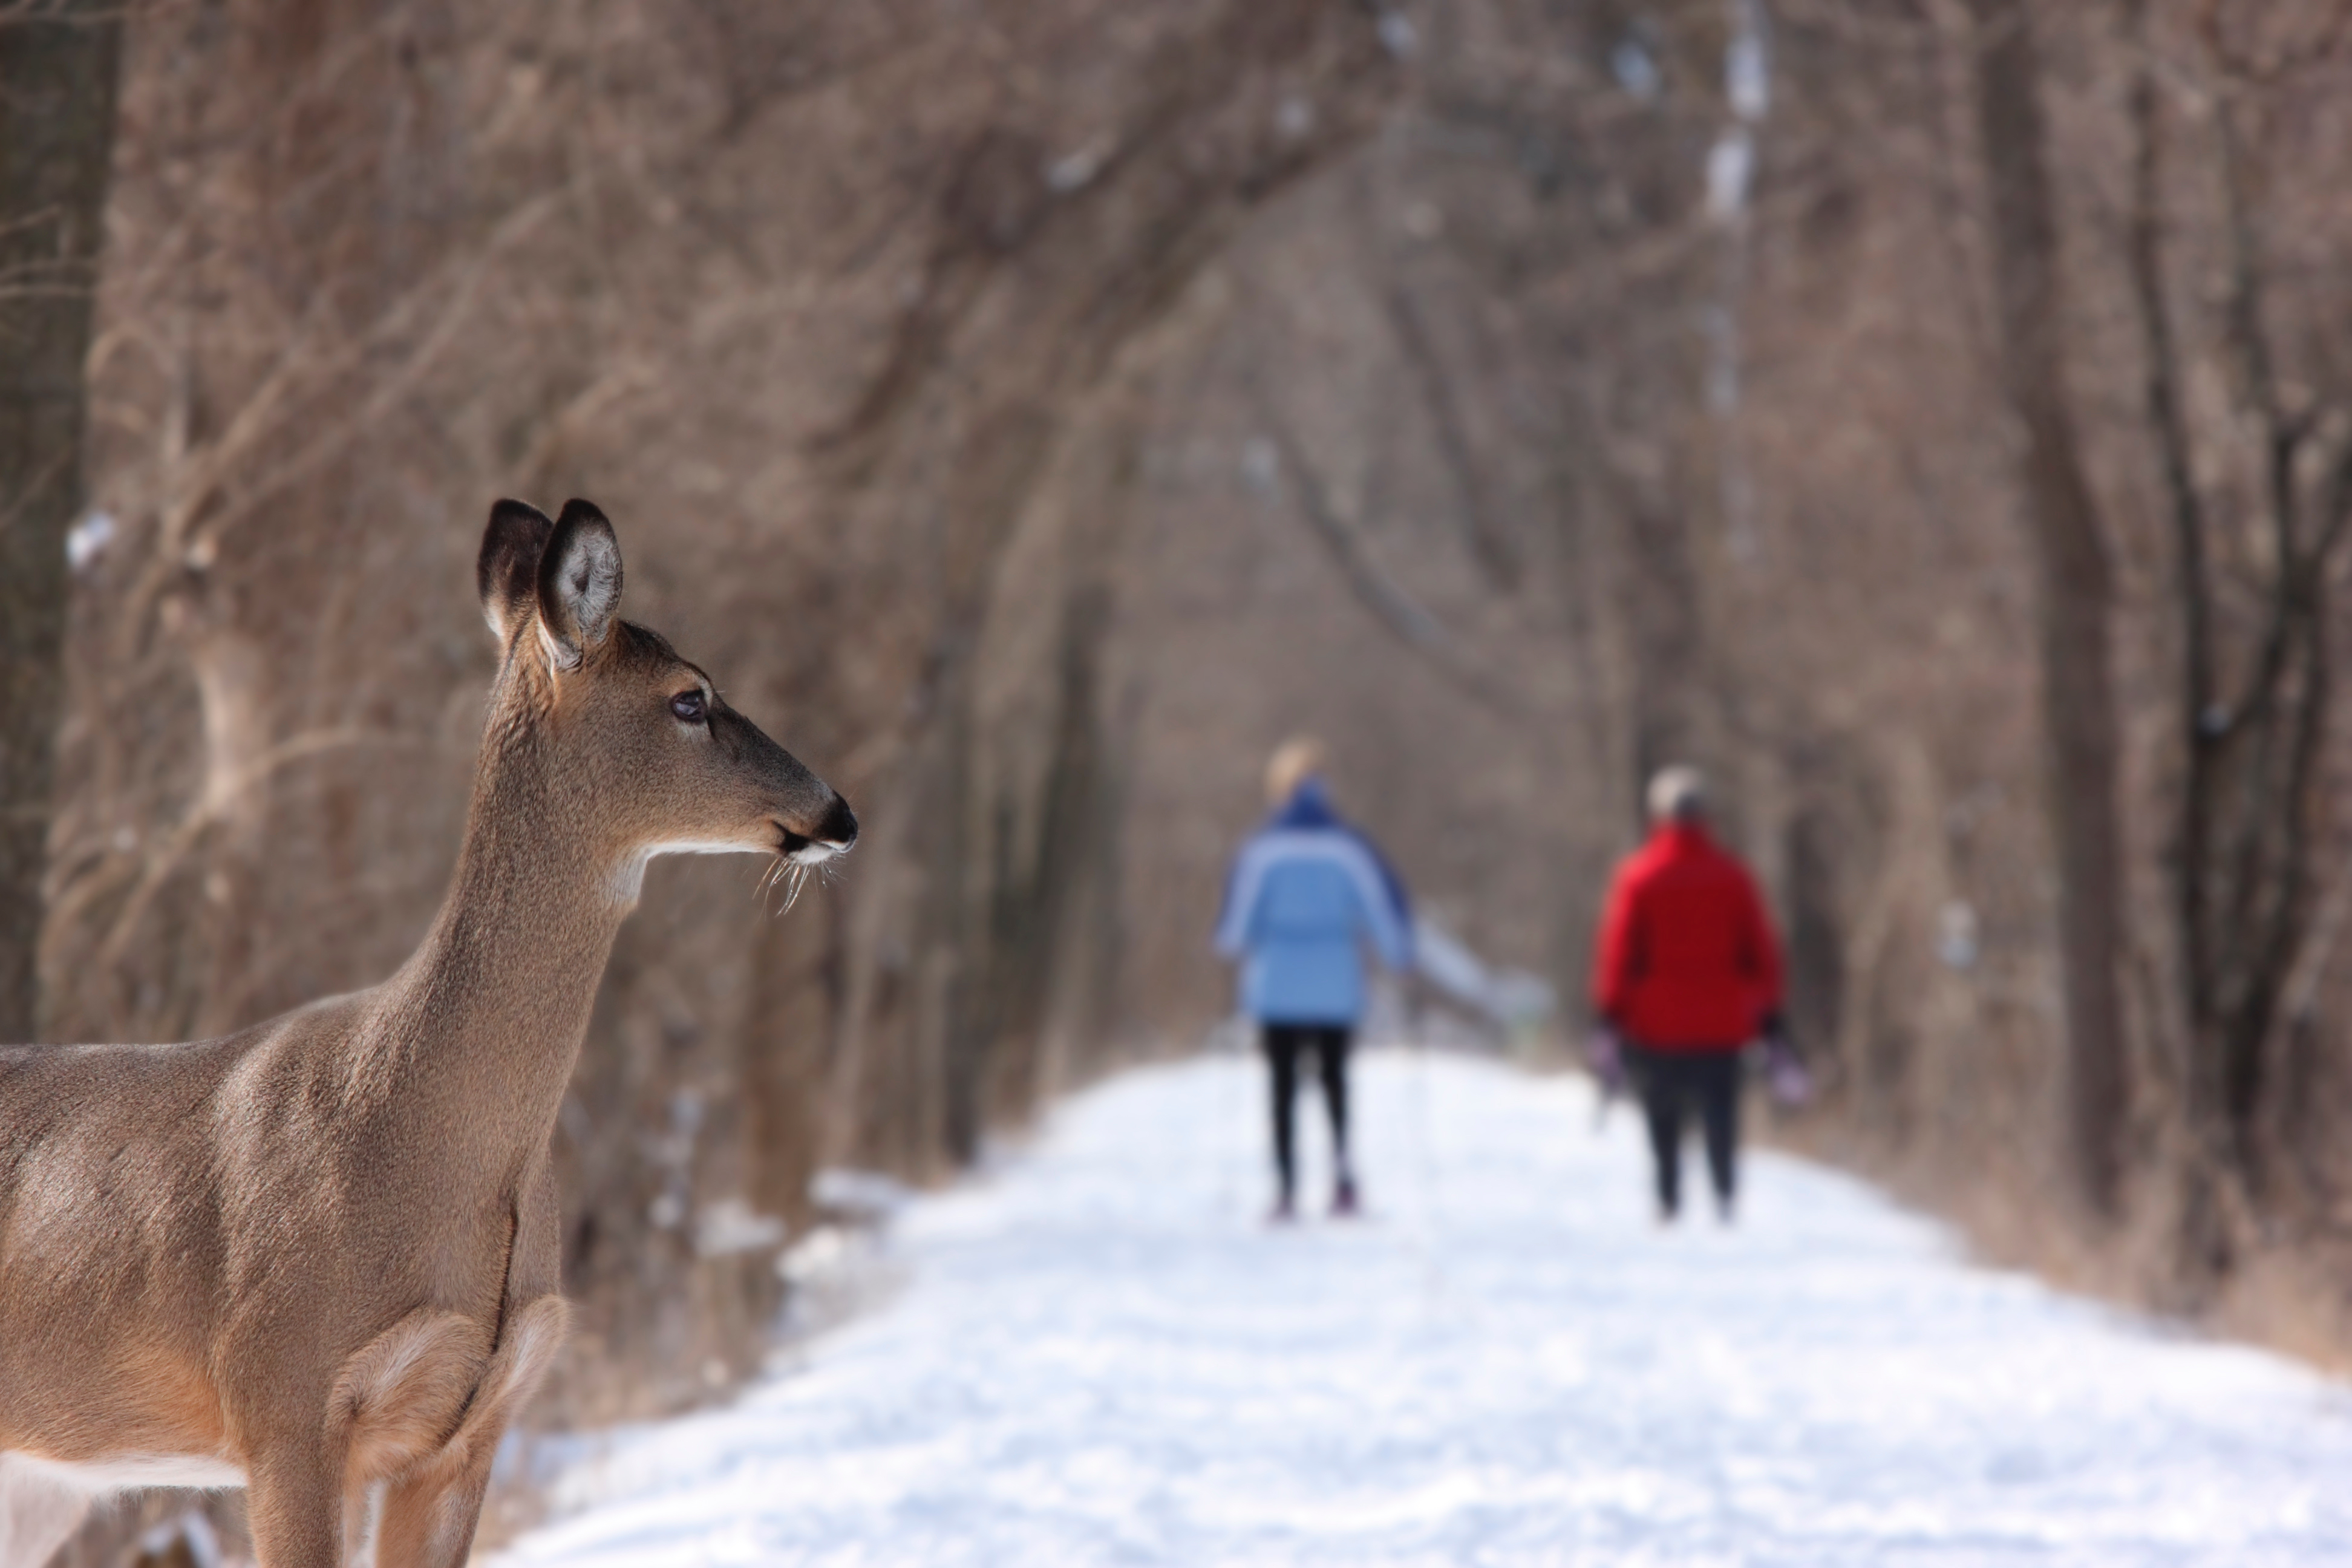
snow, winter, wildlife, deer, mammal, season, fauna, white tailed deer